CMA Fest

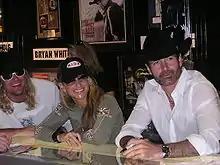
Ira Dean, Heidi Newfield, and Keith Burns of Trick Pony signing autographs at the CMA Music Festival in 2006

CMA Fest, formerly named the CMA Music Festival until 2016, is a four-day Music festival centered on country music, hosted each June by the Country Music Association (CMA) in downtown Nashville, Tennessee. Beginning in 1972 under the name Fan Fair, the event now draws approximately 350 artists and celebrities who hold autograph sessions and perform in concerts offered throughout the festival.